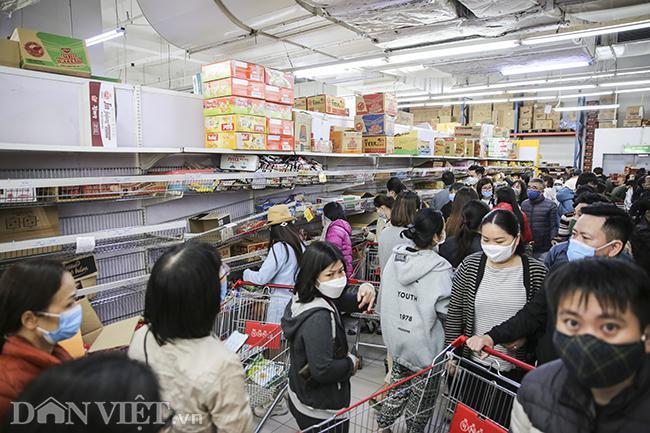
có nhiều kệ hàng trống xuất hiện ở trong siêu thị